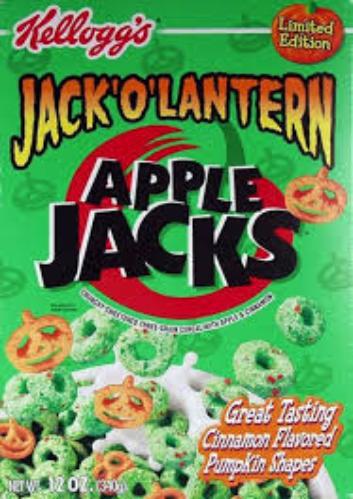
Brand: Apple Jacks
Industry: Food